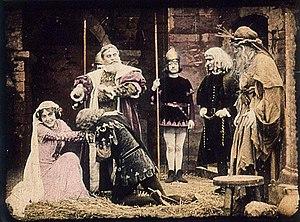
Le Pathécolor, plus tard renommé Pathéchrome, est un procédé de colorisation de pellicules de cinéma, développé par Segundo de Chomón pour Pathé en 1903 et perfectionné par l'entreprise en 1906. À partir de plusieurs pochoirs obtenus par découpage grâce à un pantographe, il permet d'obtenir autant de films que de couleurs voulues, films que l'on superposait sur une pellicule qui était alors coloriée à l'encre avec une technique rappelant la polychromie de l'imprimerie.